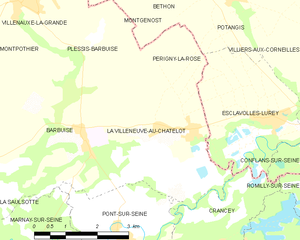
Carte des communes françaises: La Villeneuve-au-Châtelot